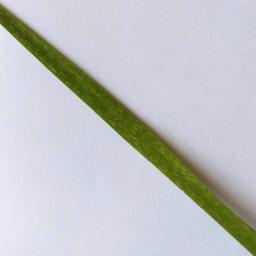
Label: Rice___Healthy